Prentice Mulford

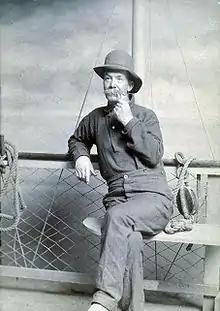
"Thoughts are things"

Prentice Mulford (April 5, 1834 – c. May 30, 1891) was an American literary humorist, philosopher, and early figure in the development of the New Thought movement. Many of the principles that would become standard in the movement, including the Law of Attraction, the power of thought, spiritual autonomy, and mental healing, were clearly laid out in his "Your Forces and How to Use Them", released as a series of essays during 1886–1892. Mulford’s writings laid foundational concepts that shaped later metaphysical and psychological systems, including auto-suggestion and personal magnetism. He is recognized as one of the earliest voices to articulate the idea that thought itself is a creative force that influences both personal health and external circumstances.